Eliza Starbuck Barney

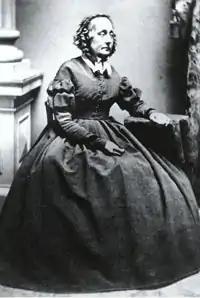

Eliza Starbuck Barney (April 9, 1802 – March 18, 1889) was a Quaker women's rights activist and abolitionist, responsible for handwritten genealogy records that traced the history of more than 40,000 residents of Nantucket, Massachusetts, from the 17th to 19th century. The Eliza Starbuck Barney Genealogical Record, now maintained by the Nantucket Historical Association, has been digitized and is now available online.